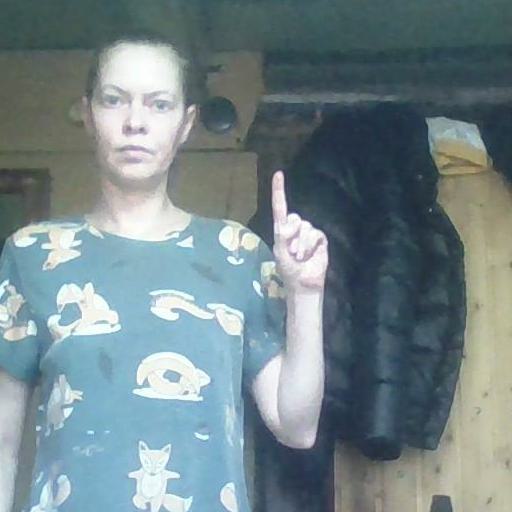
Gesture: one